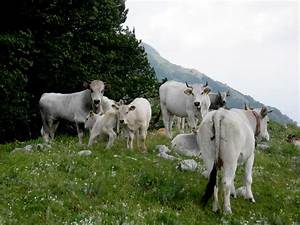
Label: cow